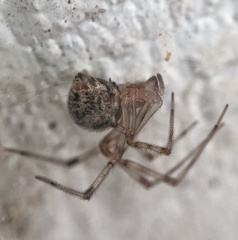
Species: Parasteatoda_tepidariorum